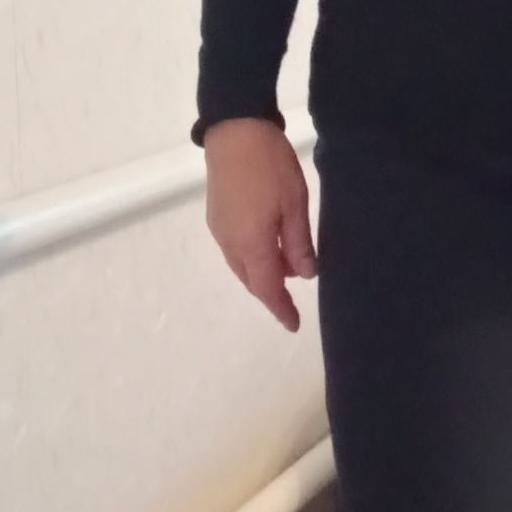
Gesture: no_gesture